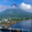
Label: mountain